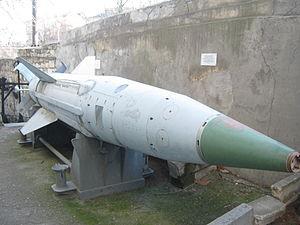
Le M-11 Shtorm, désigné par l'OTAN SA-N-3 « Goblet », est un système surface-air russe. Sa désignation GRAU est 4K60. Une caractéristique inhabituelle de ce système est de n'exister que sur les navires, car il ne dispose d'aucune version basée à terre ou sur véhicules.